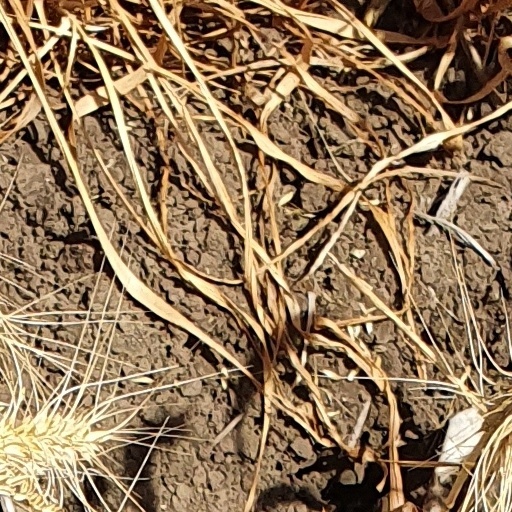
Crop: wheat